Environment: real
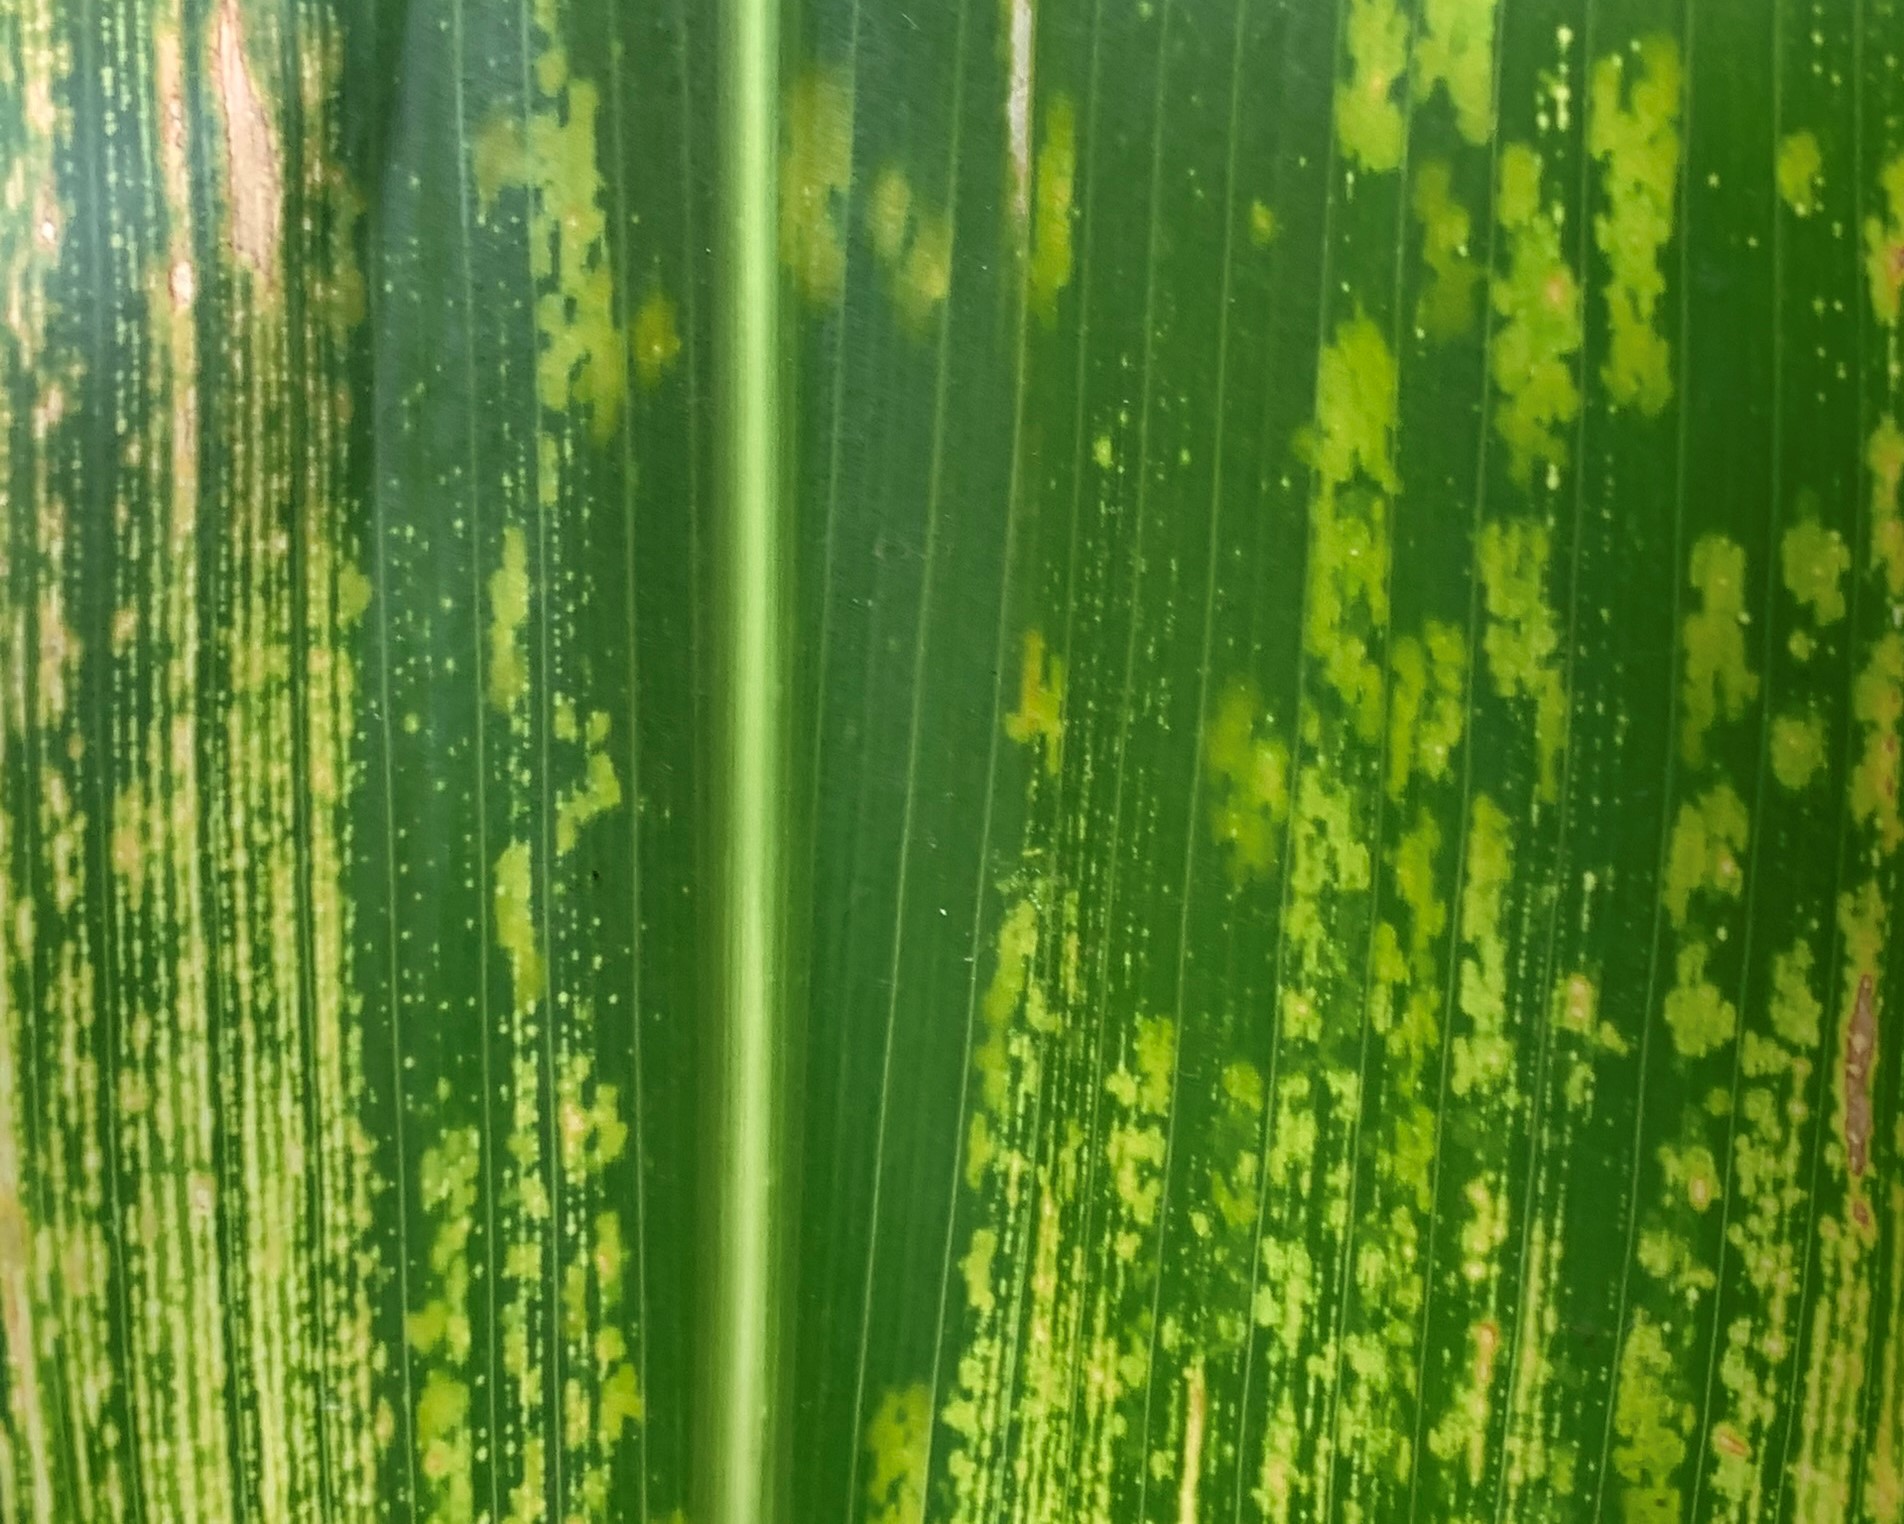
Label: lethal_necrosis